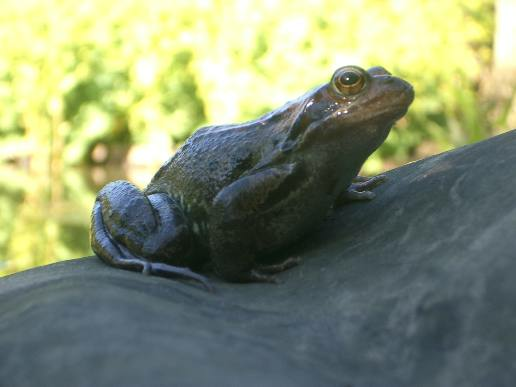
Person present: No